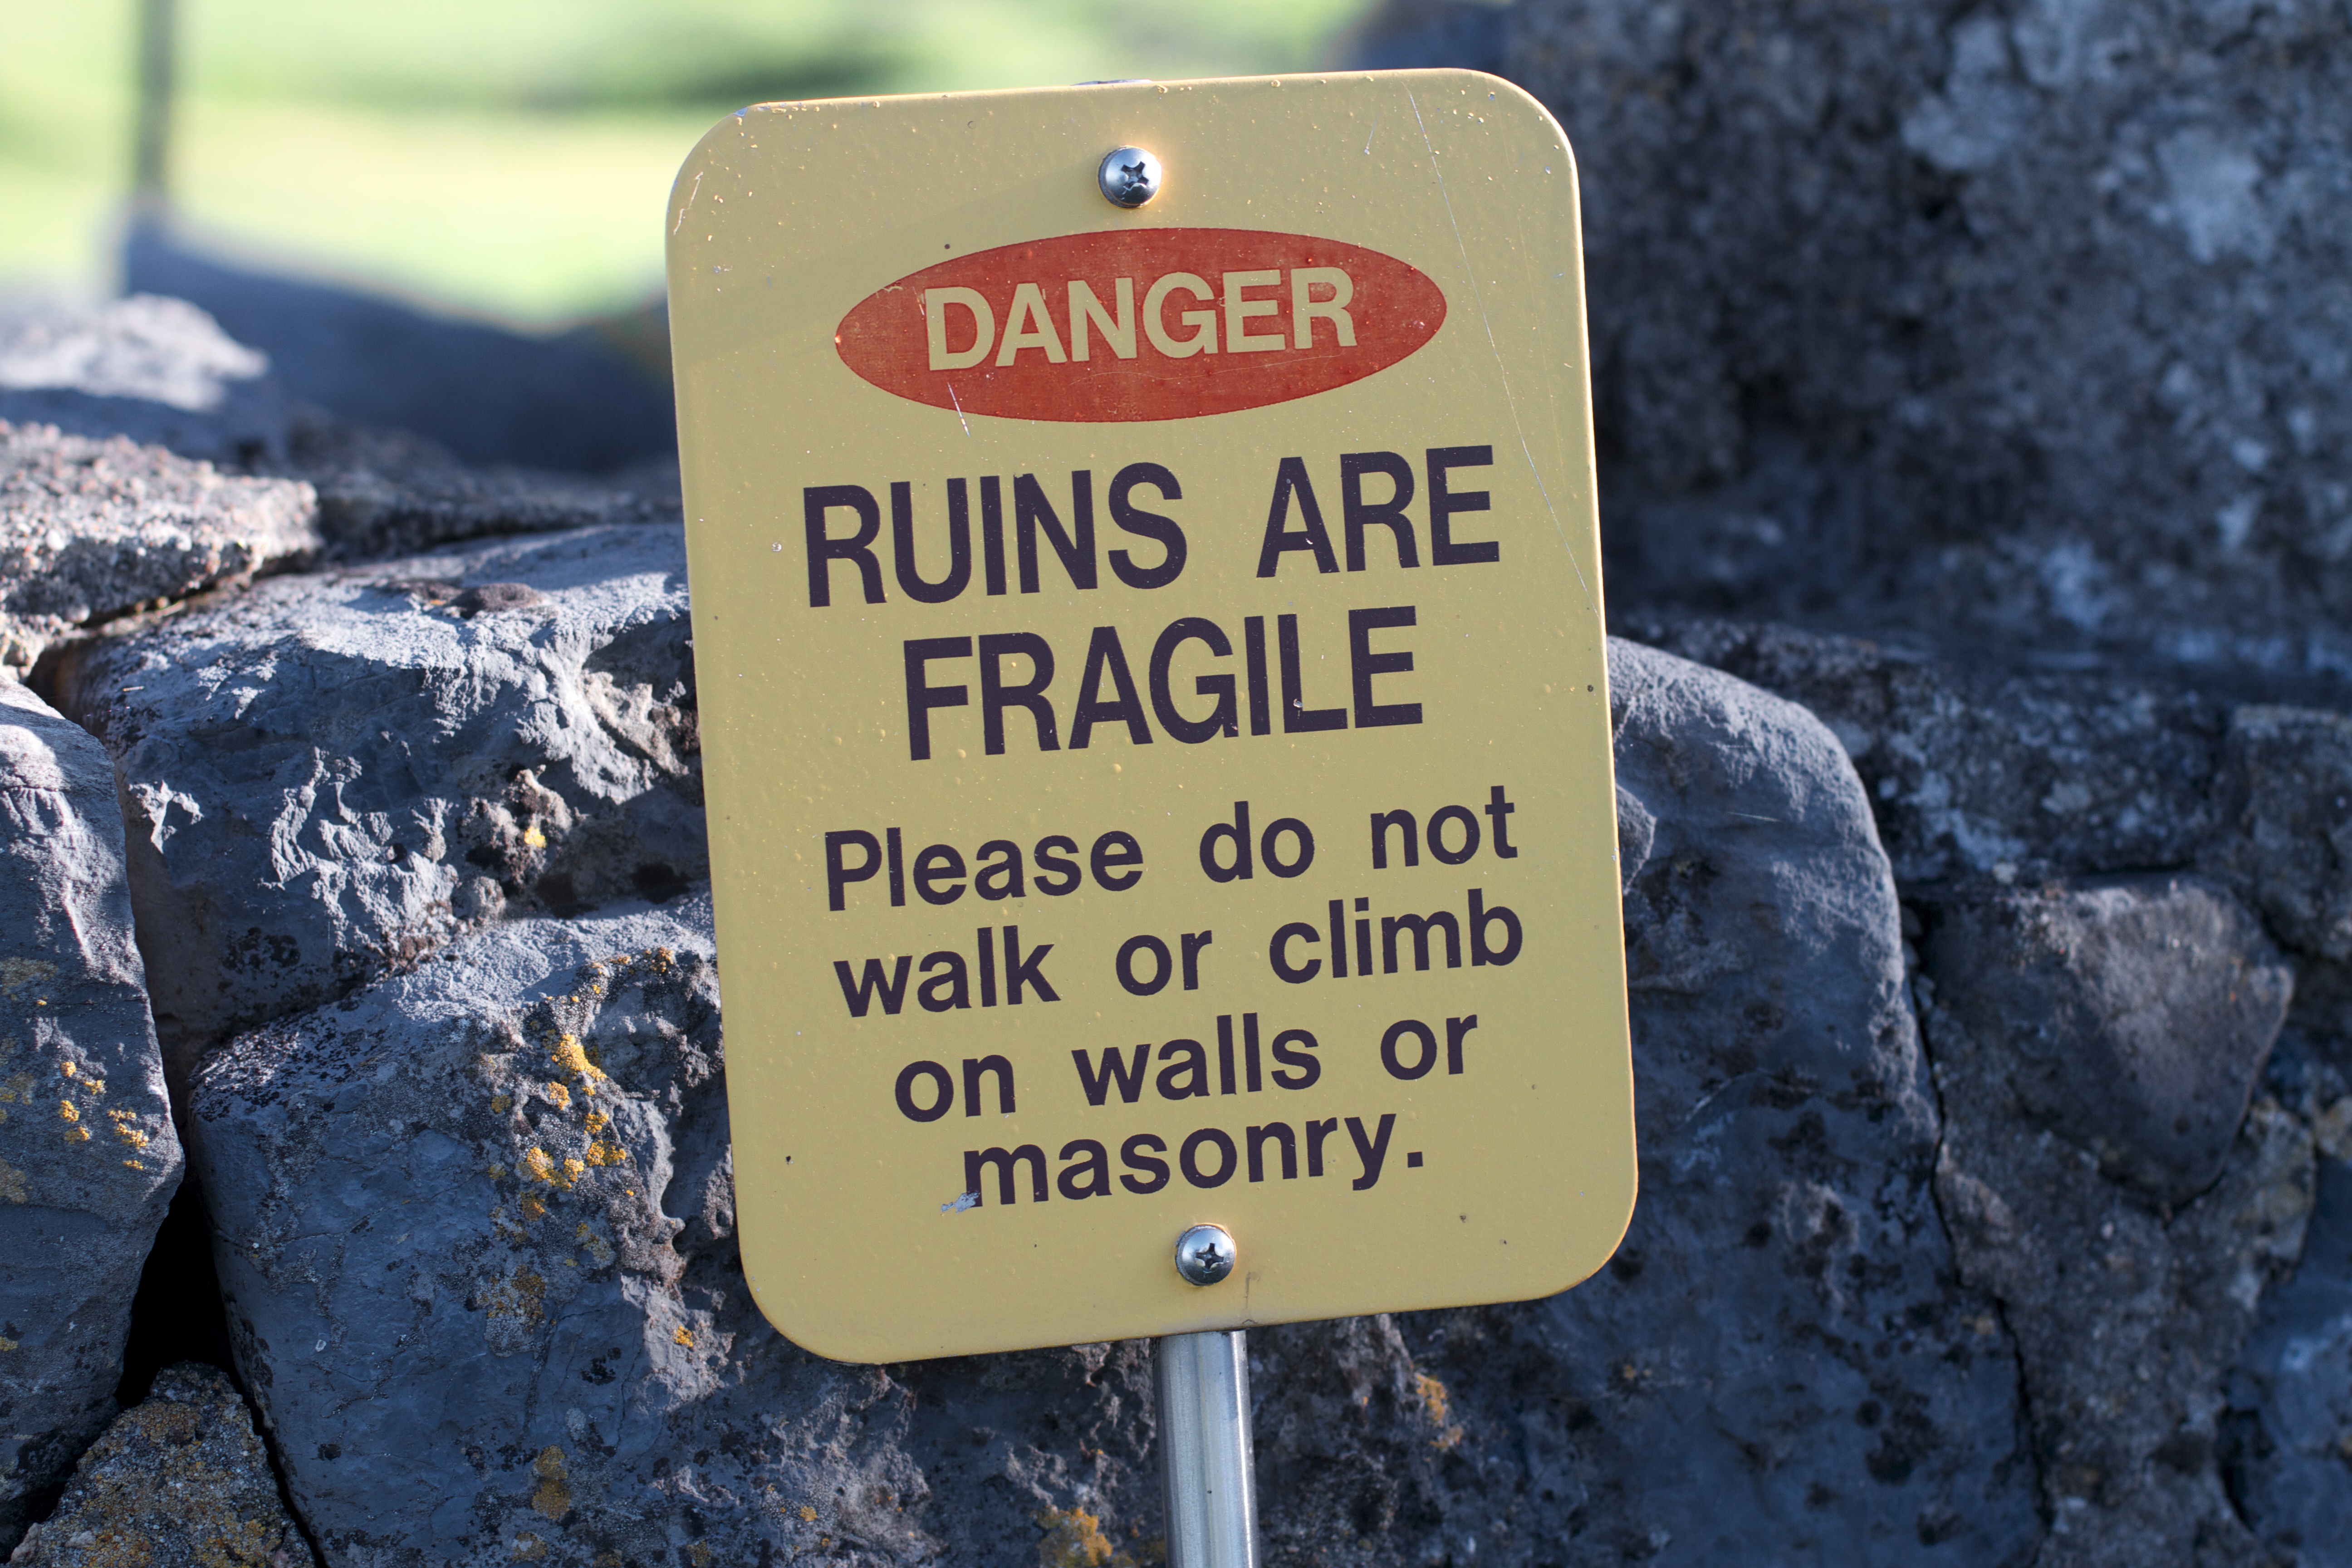
number, sign, street sign, signage, traffic sign